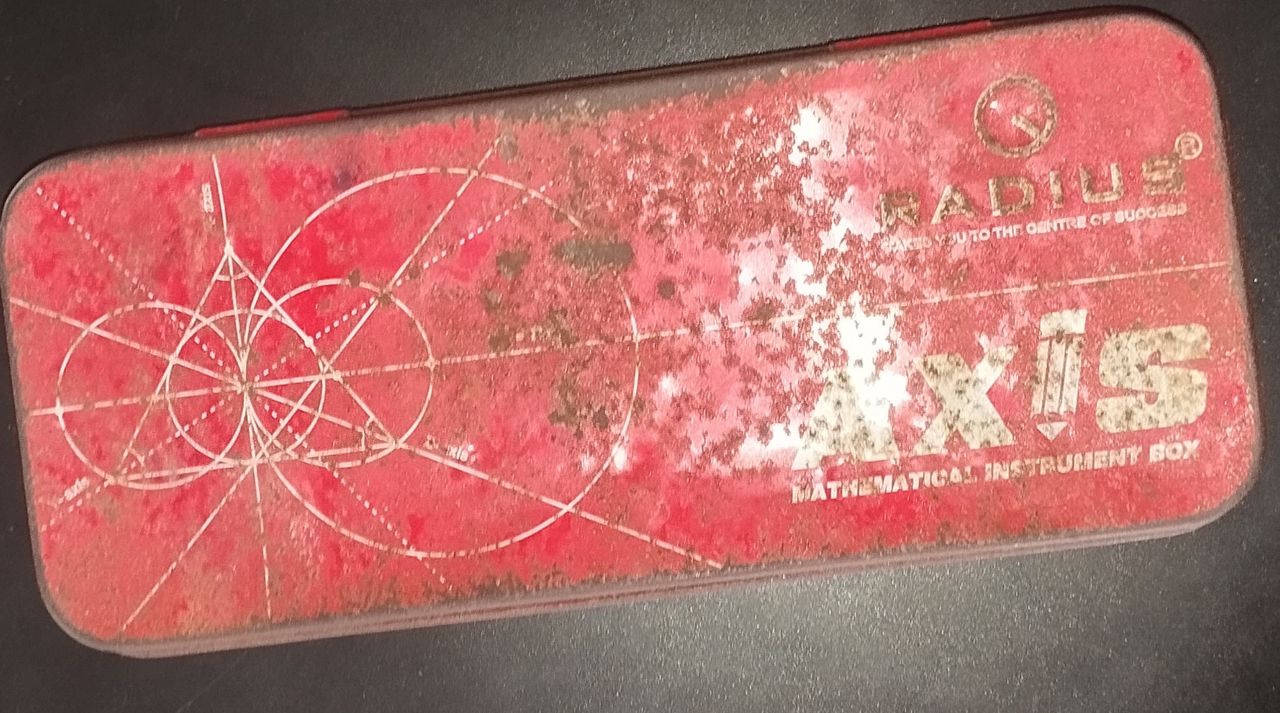
Label: metal